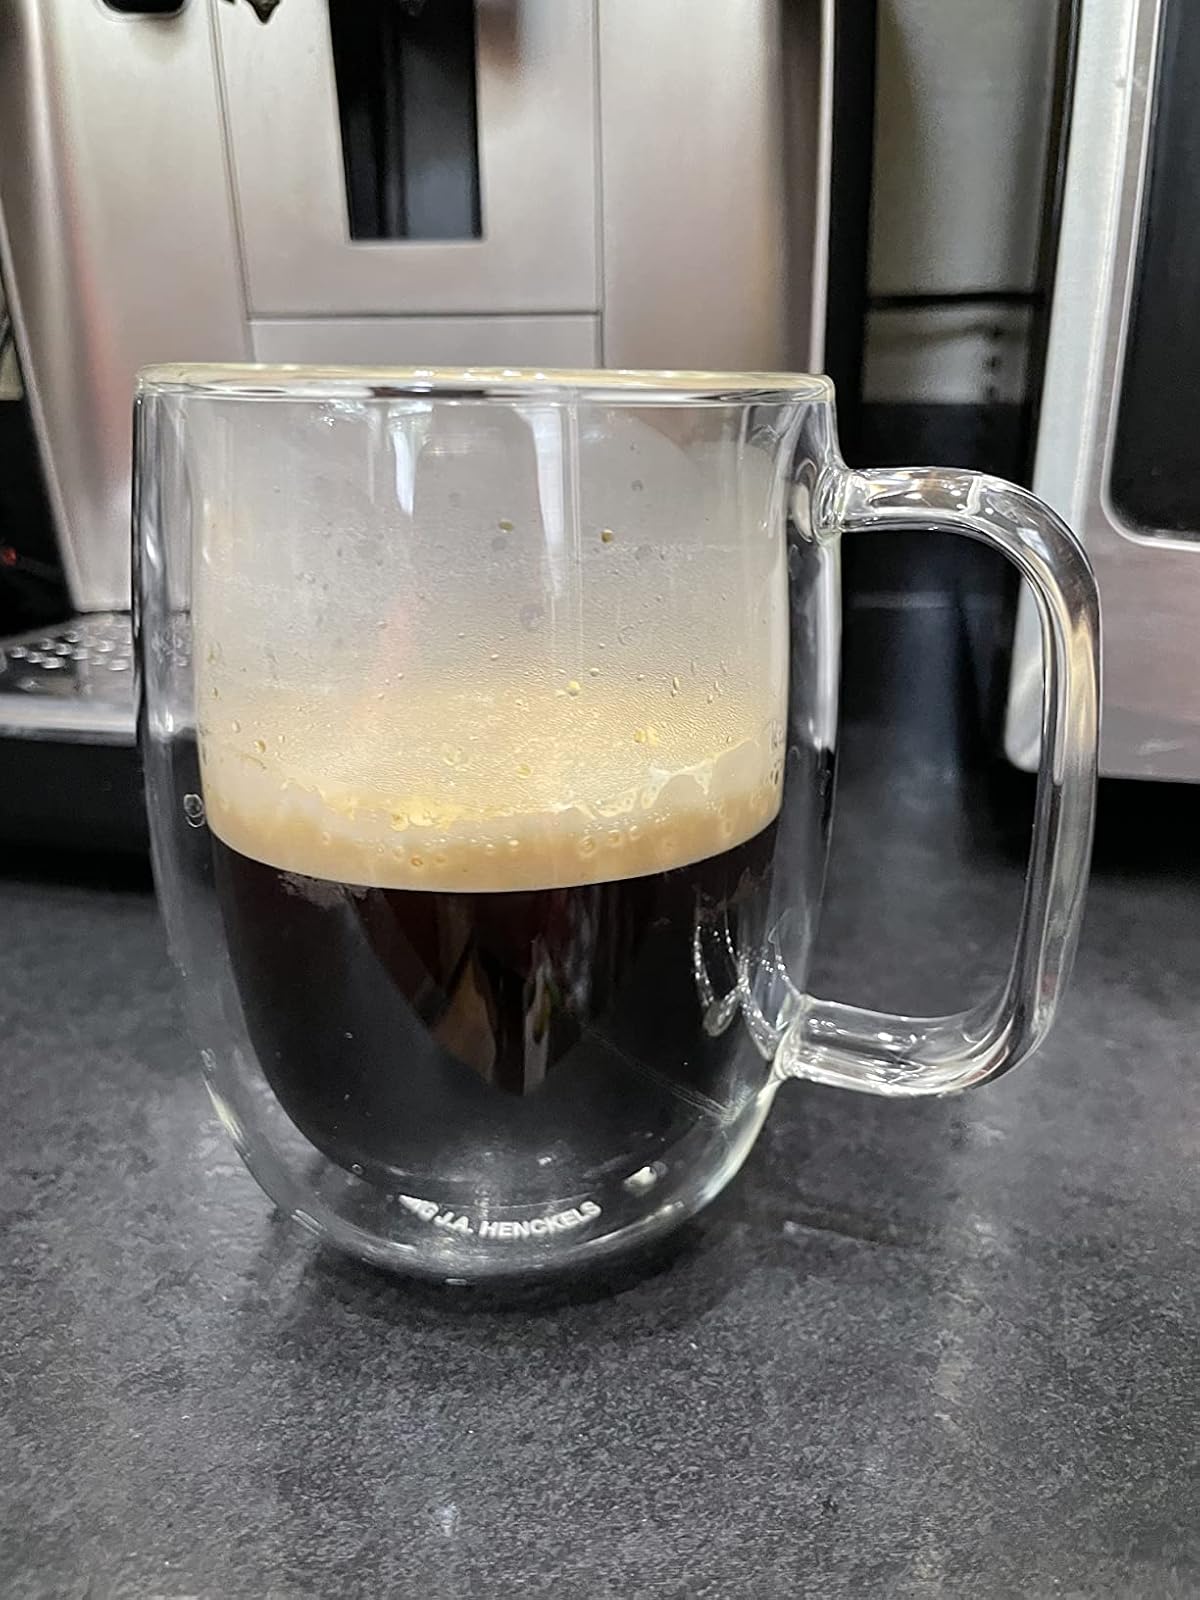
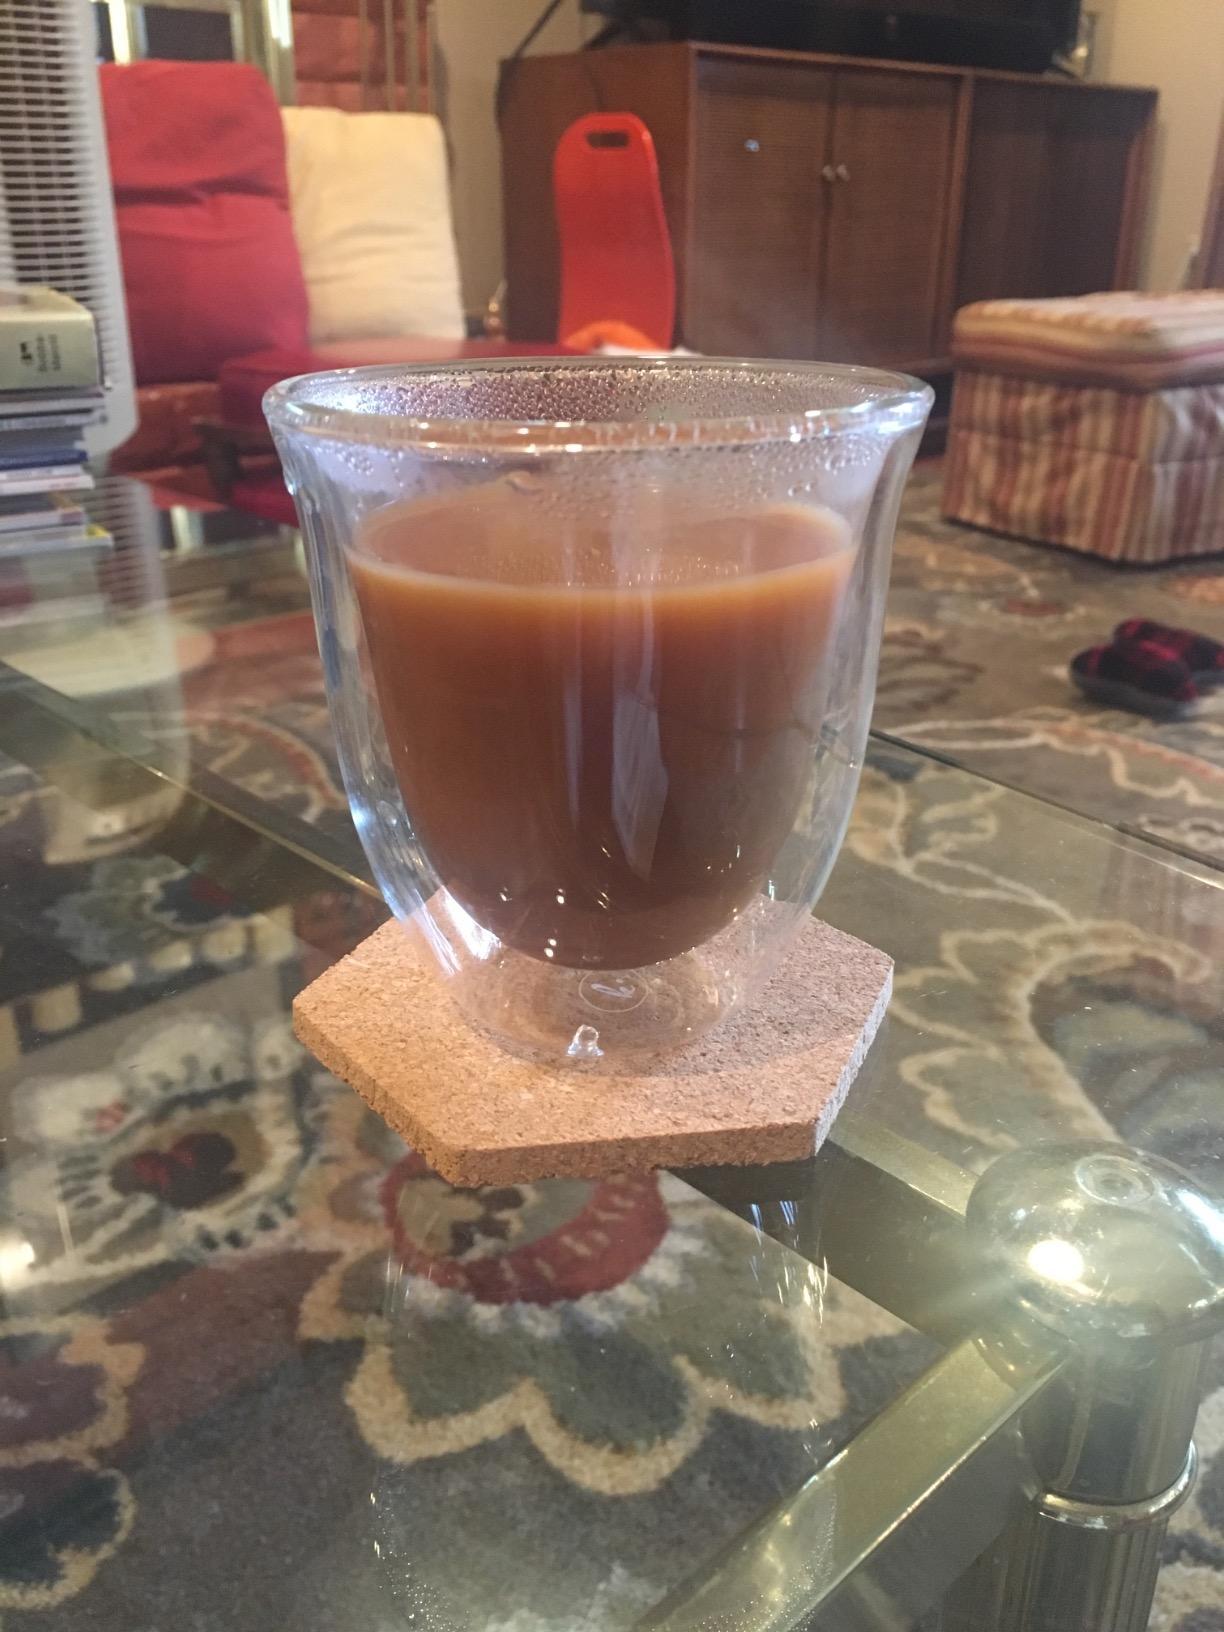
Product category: items_mug
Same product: no